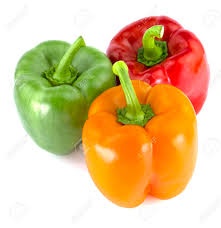
Label: capsicum